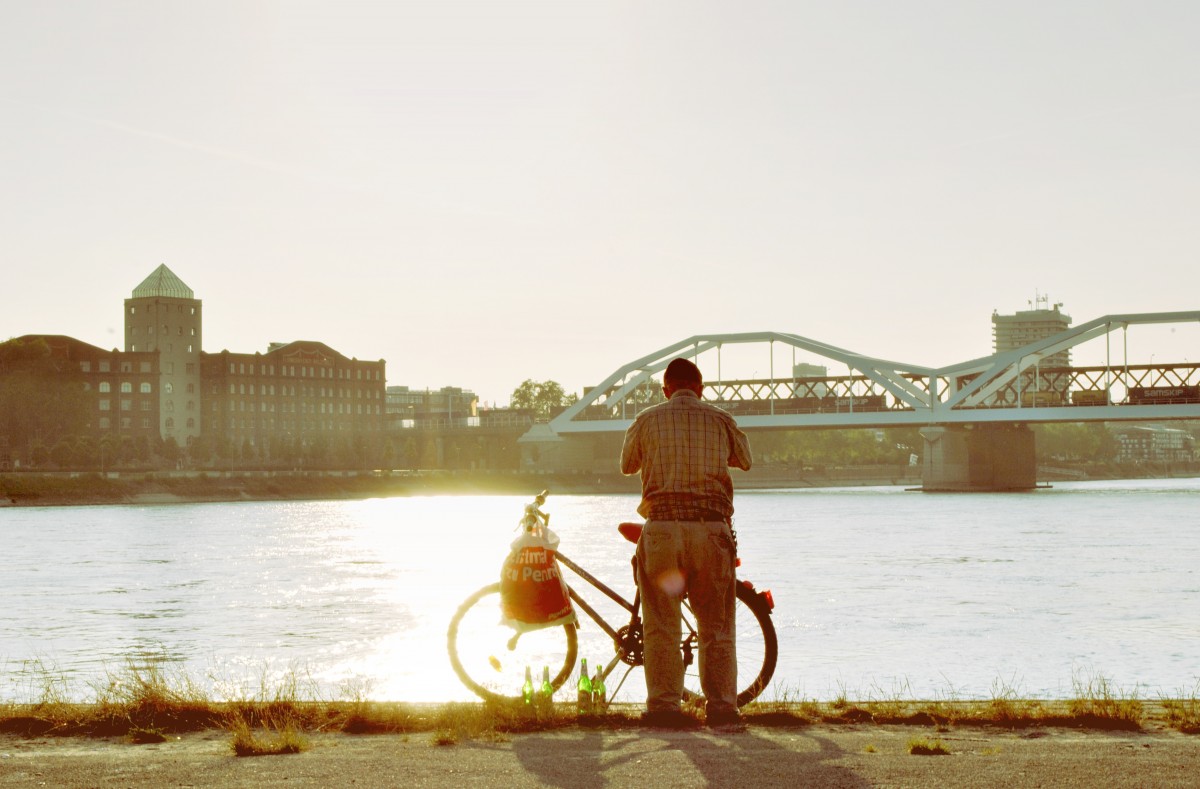
Tags: sea, coast, water, sand, morning, river, evening